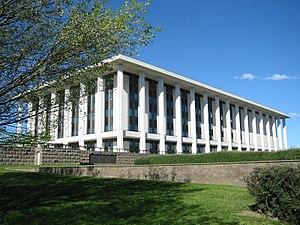
Canberra /kanbɛʁa/ est la capitale de l'Australie et du Territoire de la capitale australienne. La ville est située à l'extrémité sud du territoire de la capitale, à 280 kilomètres au sud-ouest de Sydney et à 680 km au nord-est de Melbourne. Le site de Canberra a été choisi comme capitale australienne en 1908 ; ce choix fut un compromis entre les deux villes rivales de Sydney et Melbourne, les deux plus grandes villes d'Australie. Le terme de « canberra » désigne un « lieu de rassemblement » en ngunnawal, la langue aborigène locale.
La bibliothèque nationale d'Australie, créée en 1960, est située à Canberra, en Australie.